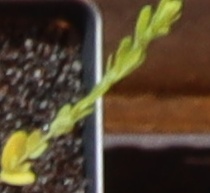
Label: Flax